Shatura Power Station

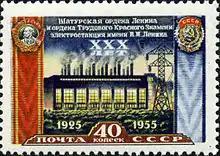
Shaturskaya GRES on a 1956 stamp

The Shatura Power Station (or GRES-5 locally) is one of the oldest power stations in Russia. The facility is located in Shatura, Moscow Oblast, and generates power by utilizing two 210 MW units, three 200 MW units, and one 80 MW unit, for a total capacity of 1.1 GW. Built in 1925, the power station initially used peat as its fuel source. Later on, the power plant was diversified into multifuel. In 2010, a new combined cycle block of 400 MW was installed. The 80 and 400 MW blocks can not work on peat.